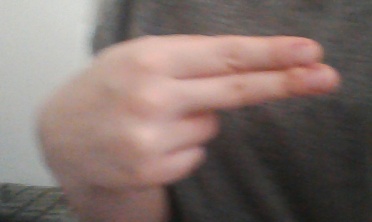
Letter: ain